Gordon Ramsay

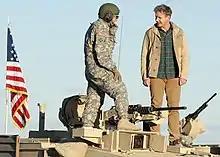
Ramsay and the U.S. Army at Fort Irwin during "MasterChef" Season 5 in 2014

In July 2006, Channel 4 announced that it had re-signed Ramsay to an exclusive four-year deal at the network, running until July 2011. The series became one of the highest rated shows aired on Channel 4 each week. During one episode of "The F Word", Ramsay cooked in Doncaster Prison in Marshgate for its inmates. The chef was so impressed by the speed at which a prisoner, Kieron Tarff, chopped vegetables that he offered him a job at his restaurant following his release in 2007.